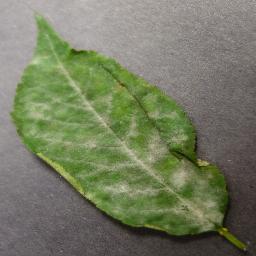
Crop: cherry
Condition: (including_sour)_powdery_mildew